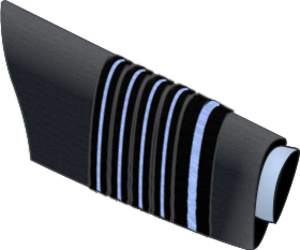
La Royal Air Force est la force aérienne de l'armée britannique. Elle forme avec la British Army et la Royal Navy les Forces armées britanniques. Sa devise est Per Ardua ad Astra qui signifie « À travers les embûches jusqu'aux étoiles ».
Les codes OTAN des grades des officiers des armées de l'air définissent des équivalences de grades entre les rangs d’officiers des armées de l'air nationales membres de l'Organisation du traité de l'Atlantique nord.